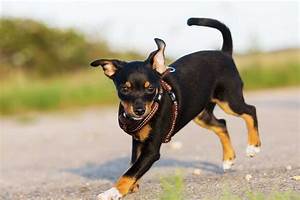
Label: dog